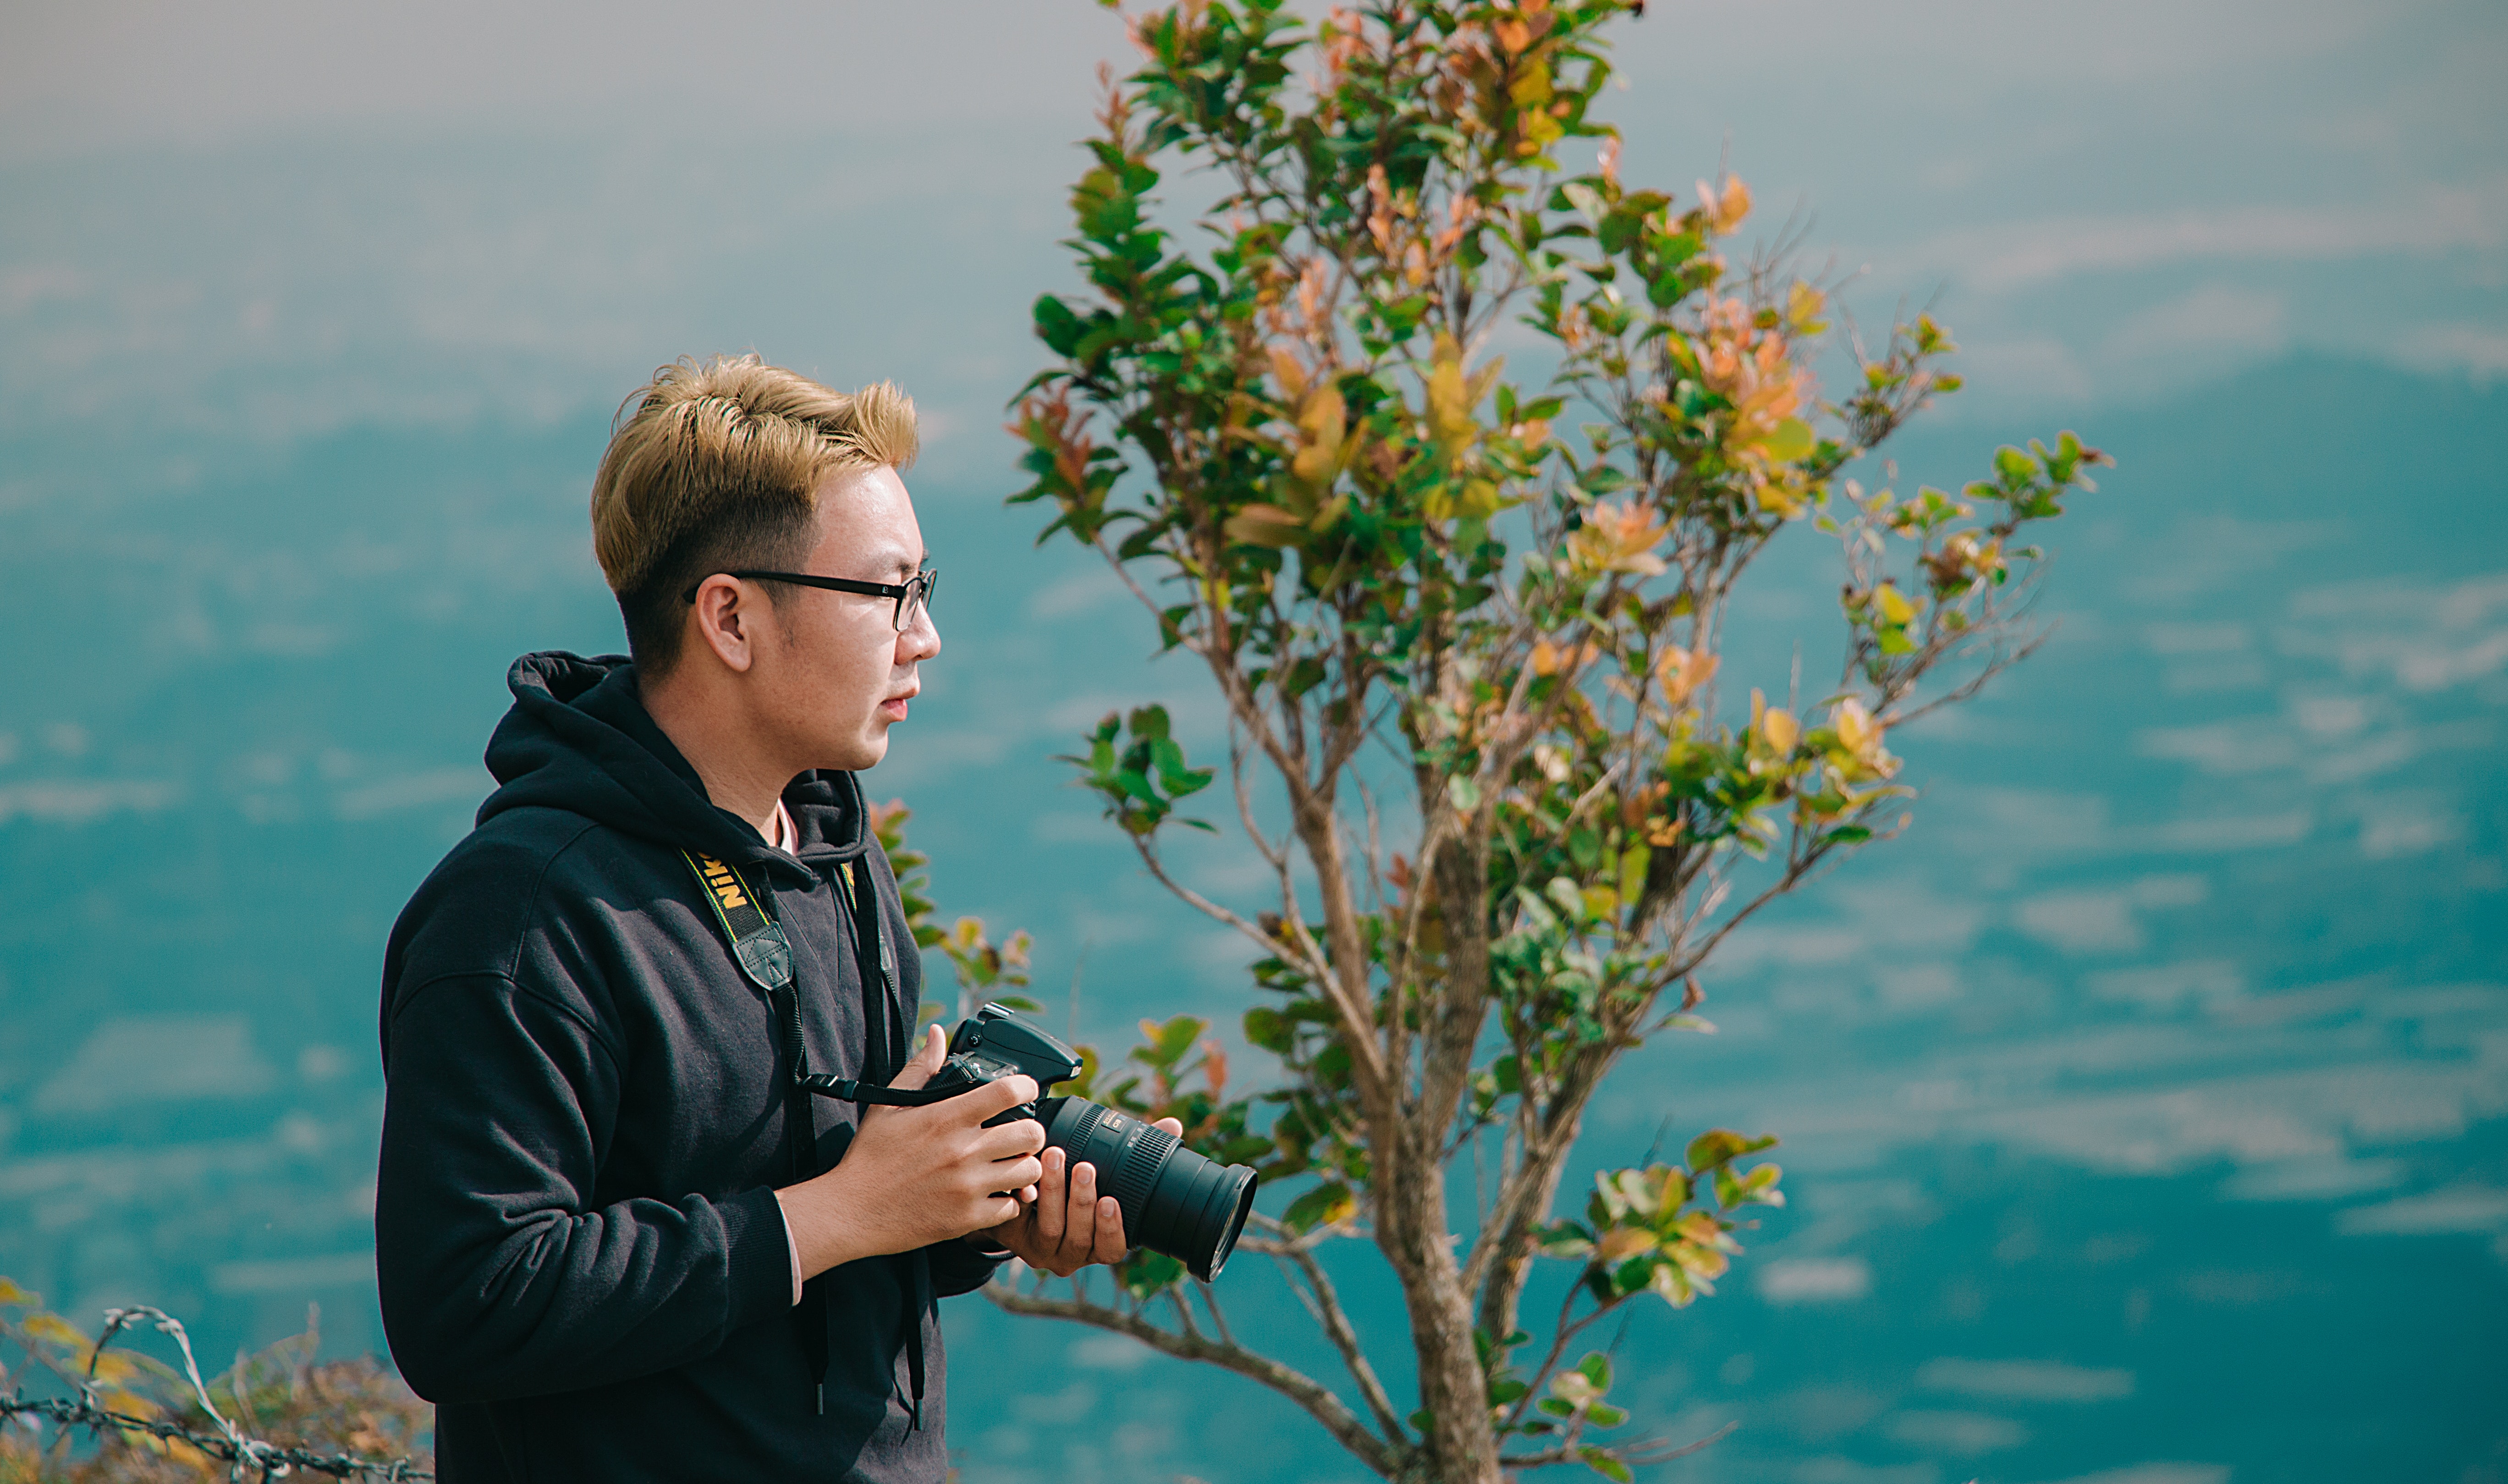
People in nature, flower, plant, tree, spring, flowering plant, wildflower, Heracleum plant